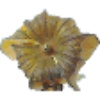
Label: Physalis with Husk 1